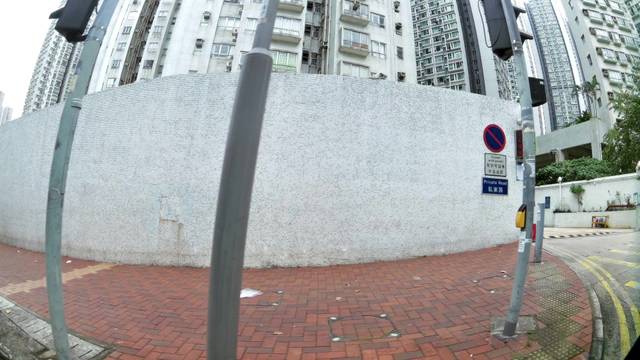
Region: China
Coordinates: 22.377, 114.106